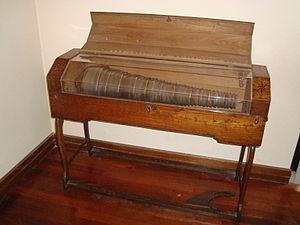
L’armonica de verre est un instrument de musique inventé par Benjamin Franklin en 1761.